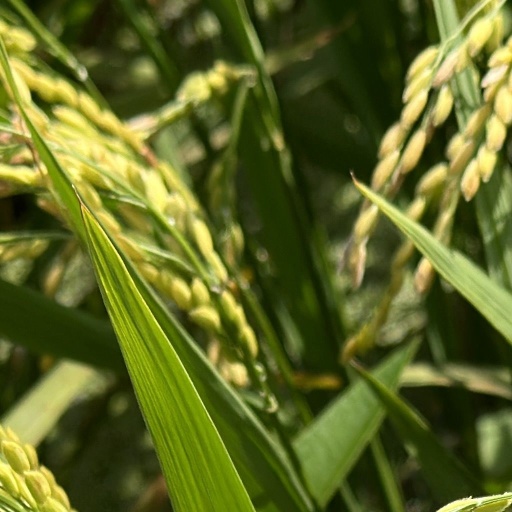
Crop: rice